Lin Fengmian

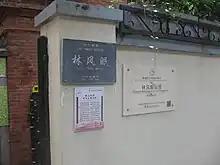
Former Residence of Lin Fengmian in Shanghai

In 1977, thanks to the assistance of Marshall Ye Jianying, who is also from Meizhou, he was allowed to leave China on the assumption that he could reunite with his family in Brazil. He visited his family on several occasions in Brazil but settled in Hong Kong, where he remained until his death in 1991.